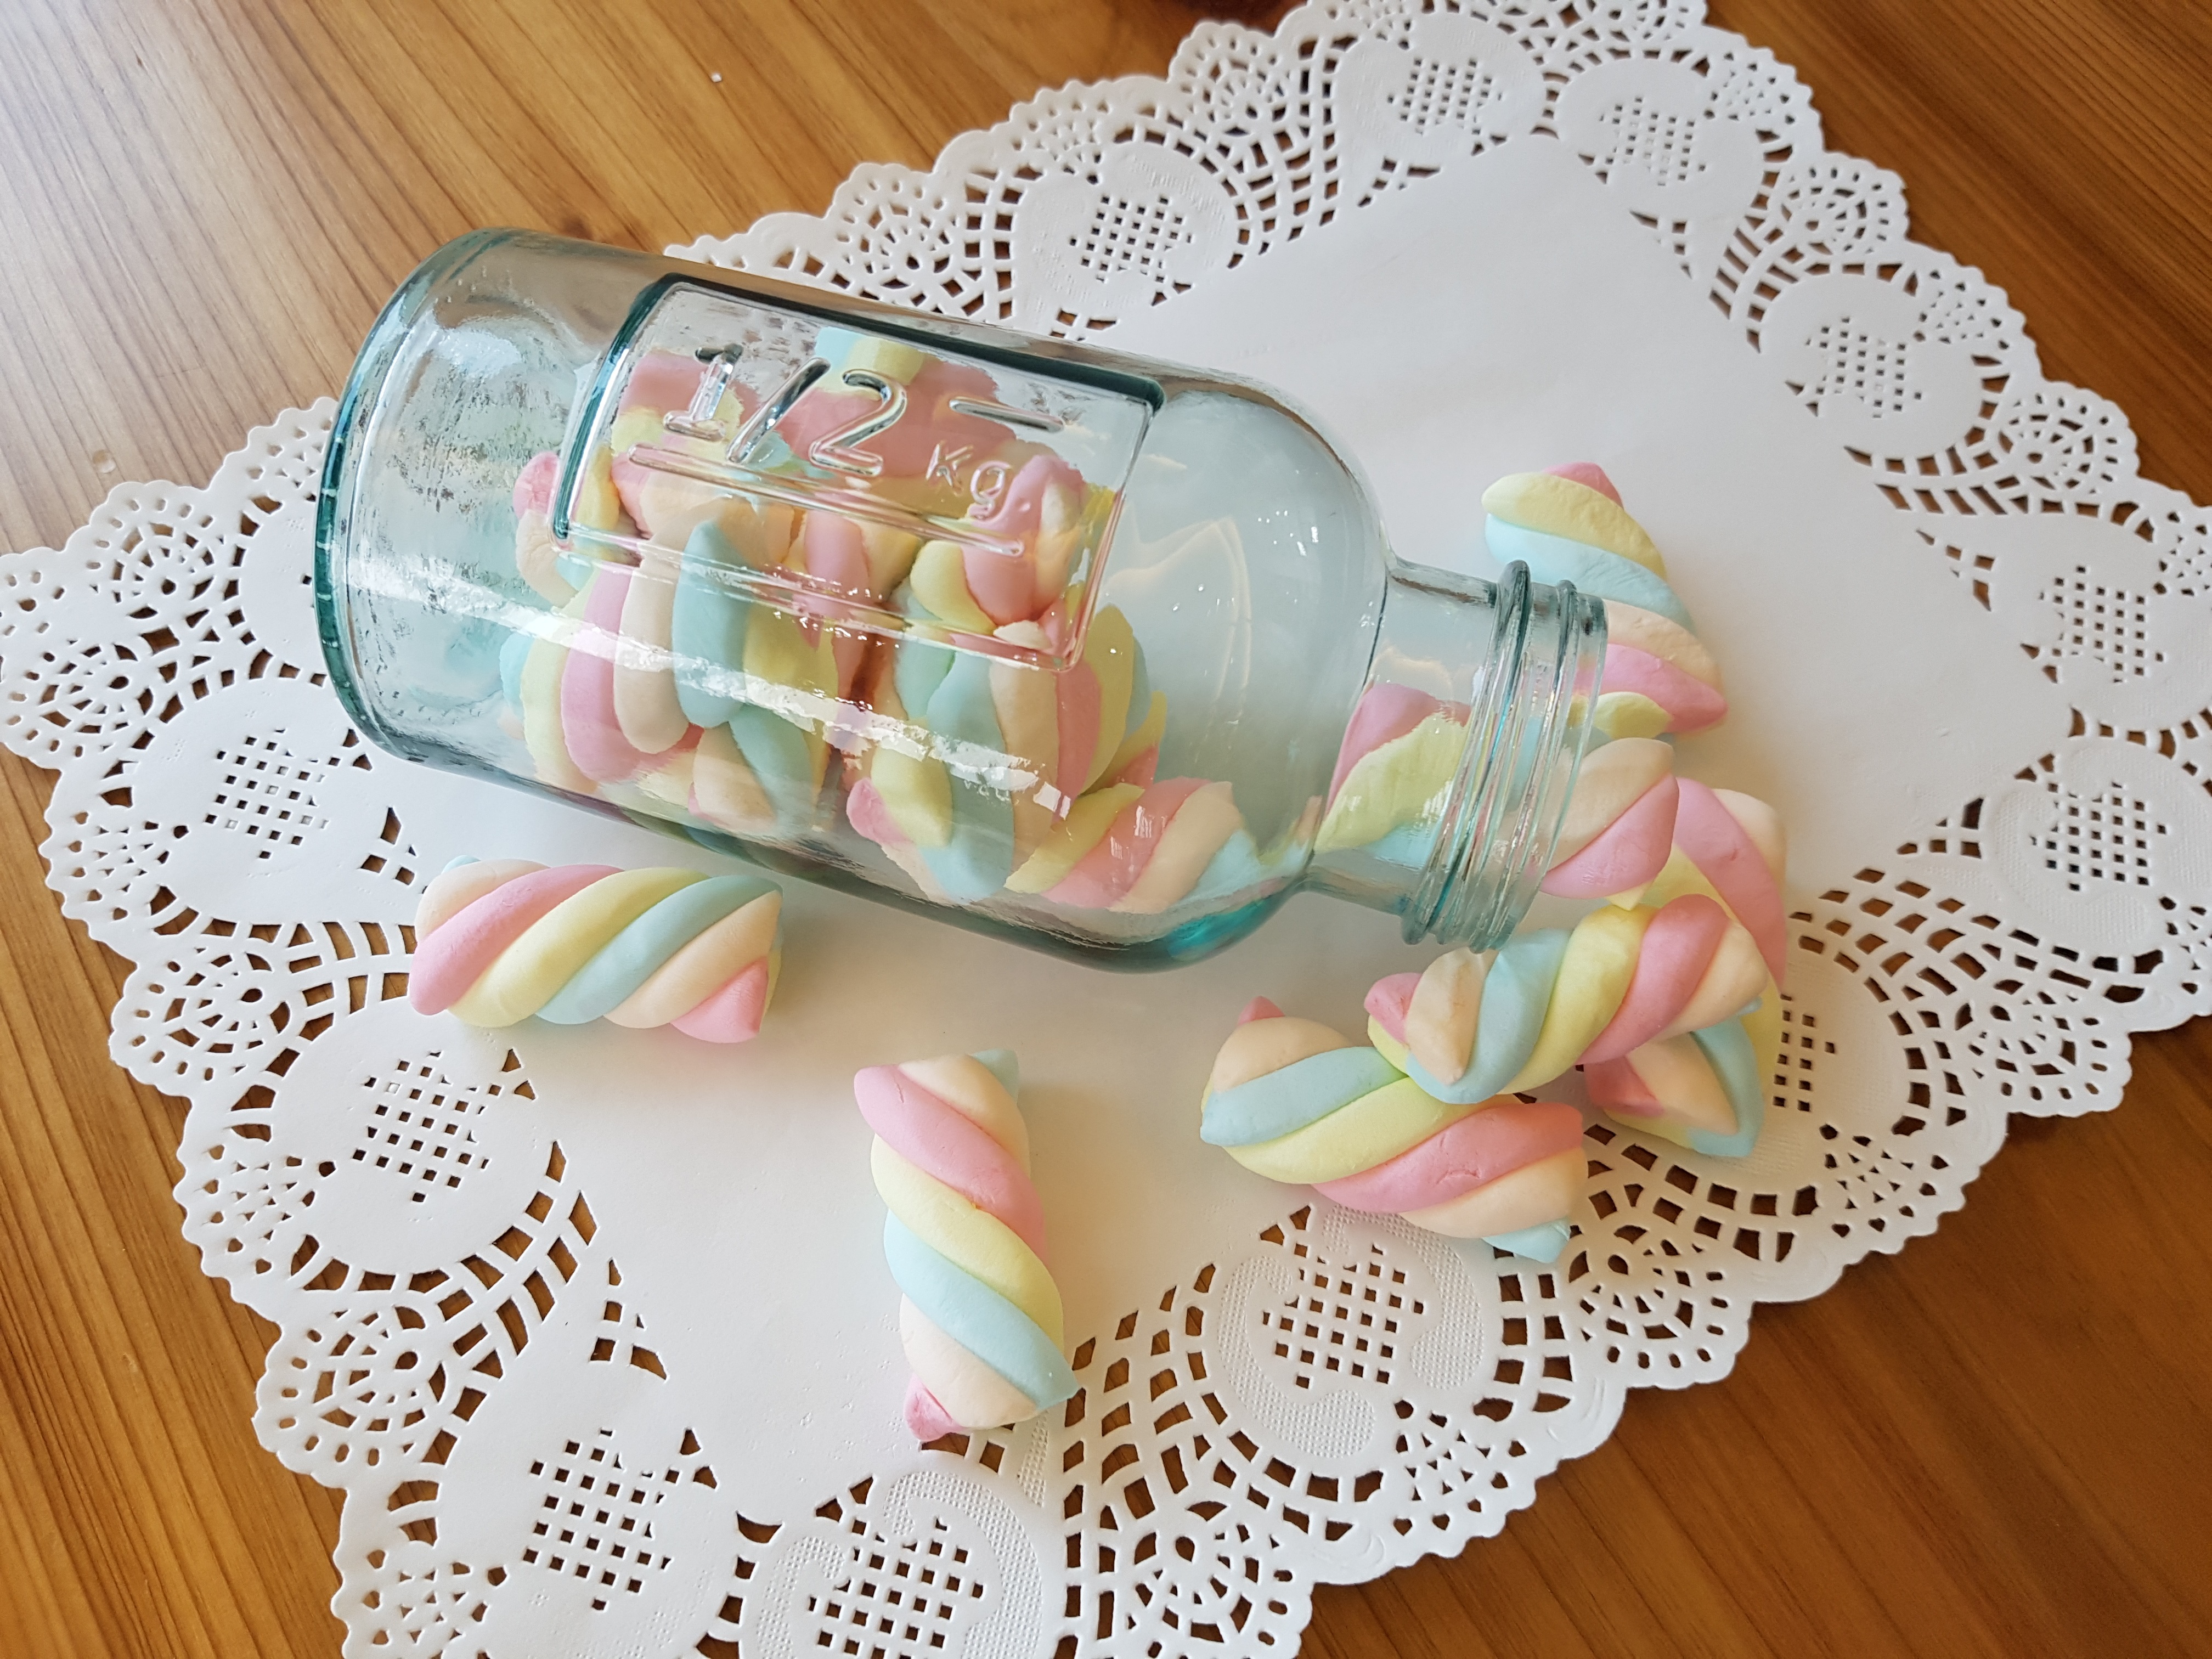
flower, glass, food, baking, snack, material, textile, art, icing, marshmallow, glass bottles, wedding favors